End of the Han dynasty

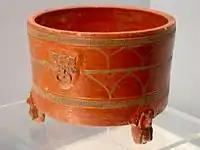
An Eastern Han glazed ceramic cosmetics box with zoomorphic feet

In the spring of 190, several provincial officials and warlords formed a coalition against Dong Zhuo, claiming that he was set on usurping the throne and had effectively kidnapped Emperor Xian. Yuan Shao, Administrator of Bohai (around present-day Cangzhou, Hebei), was nominated to be the leader of the coalition. The coalition's armies were stationed at Henei (河內; in present-day Jiaozuo, Henan) and appeared to be ready to move on the capital Luoyang. However, the coalition was actually rather disorganized, and Yuan Shao did not have effective command over the entire alliance. Besides, the coalition members were also hesitant to directly confront Dong Zhuo and his strong Liang Province army. Still, Dong Zhuo was anxious and chose to move the capital to Chang'an in the west to avoid the coalition. About a month later, Dong Zhuo forced Emperor Xian and the imperial court to move to Chang'an, along with Luoyang's residents, and in the process, he ordered the former capital to be destroyed by fire. During the move, Dong Zhuo remained near Luoyang, ready to resist any coalition attacks on him. In 191, the coalition tried to further de-legitimize Dong Zhuo's position by offering to enthrone Liu Yu, who was eligible to be Emperor since he was a member of the royal clan. Liu Yu remained faithful to Emperor Xian and firmly declined to take the throne. As the coalition members continued to bicker over battle plans, a minor general under Yuan Shu, Sun Jian, took a calculated risk and attacked Dong Zhuo directly near Luoyang. After scoring several victories over Dong Zhuo's forces, Sun Jian eventually forced Dong to retreat to Chang'an, and Luoyang came under the coalition's control.